Multilevel groundwater monitoring systems

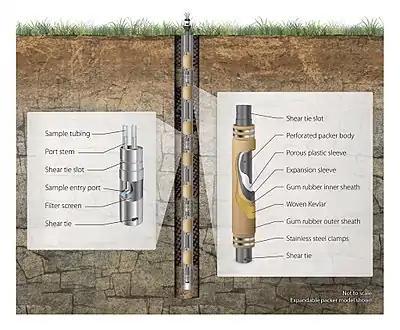

Prior to the 1970s, collection of discrete groundwater samples from multiple depths in the subsurface required the installation of well clusters or nested wells . Well clusters consist of a closely spaced group of monitoring wells, each well completed to a different depth in individual boreholes. Well clusters were first used in the 1950s at contaminated sites. Because there is only one well screen in each borehole, there is little risk of vertical connection between zones. The individual wells in the cluster must be installed near one another (e.g., ≤10 ft. apart), so that the head data obtained from them is a result of variations in the vertical head and not horizontal gradients. Also, care must be taken to avoid installing clusters of wells with overlapping screens and sand packs – this may allow vertical movement of contamination between the wells in the presence of vertical hydraulic gradients. Installation of wells clusters can be expensive because of increased drilling costs associated with drilling multiple borings, especially in fractured rock.